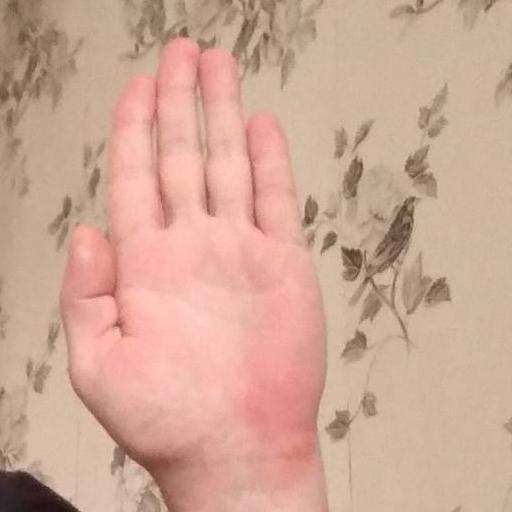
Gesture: stop